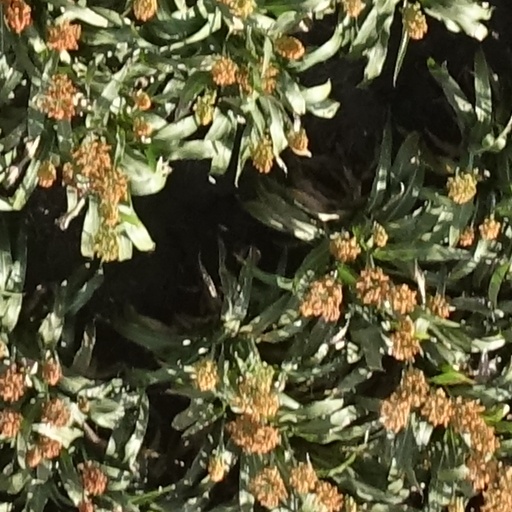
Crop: sorghum